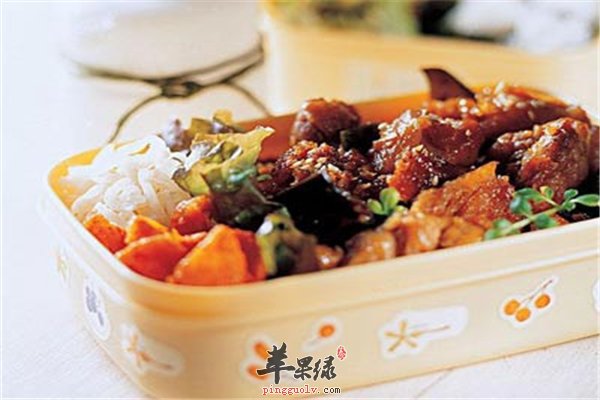
Label: trash